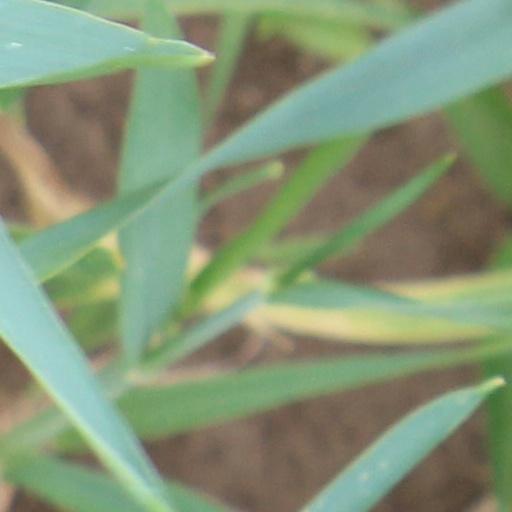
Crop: wheat